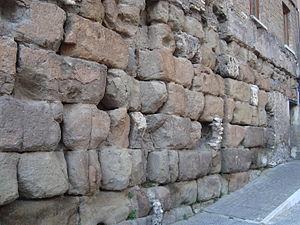
Tivoli est une ville de la province de Rome, dans la région du Latium, en Italie. Très ancienne cité datant d'avant la colonisation romaine, elle fut, selon la tradition et quelques éléments archéologiques, fondée en 1215 av. J.-C., bien que ses plus anciens vestiges, que constituent les murs d'enceinte, datent du IVᵉ siècle av. J.-C. Elle connut, sous le nom de « Tibur », un apogée durant la période romaine, avec la construction par l'empereur Hadrien de sa résidence de villégiature, la villa d'Hadrien, au début du IIᵉ siècle. Durant toute cette période, la ville s'enrichit grâce à l'extraction de travertin, servant à la construction des palais romains, et également grâce à ses eaux thermales réputées. De la Renaissance au XIXᵉ siècle, divers cardinaux et papes relèvent l'attrait de la ville par la construction de la villa d'Este, qui reste l'un des plus importants exemples et modèles de jardins d'eau de cette période, ayant attiré de très nombreux artistes européens, peintres, poètes ou musiciens voyageant dans la campagne romaine.